Holiest sites in Islam

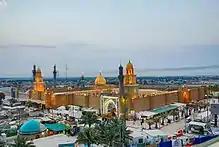
The Great Mosque of Kufa in Mesopotamia

Imam Husayn Shrine in Karbala, Iraq, contains the tomb of Husayn ibn Ali. The mosque stands on the site of the grave of Husayn ibn Ali, where he was martyred during the Battle of Karbala in 680. Up to 20 million pilgrims visit the city for the anniversary of Hussein ibn Ali's death. There are many Shia traditions which narrate the status of Karbala.